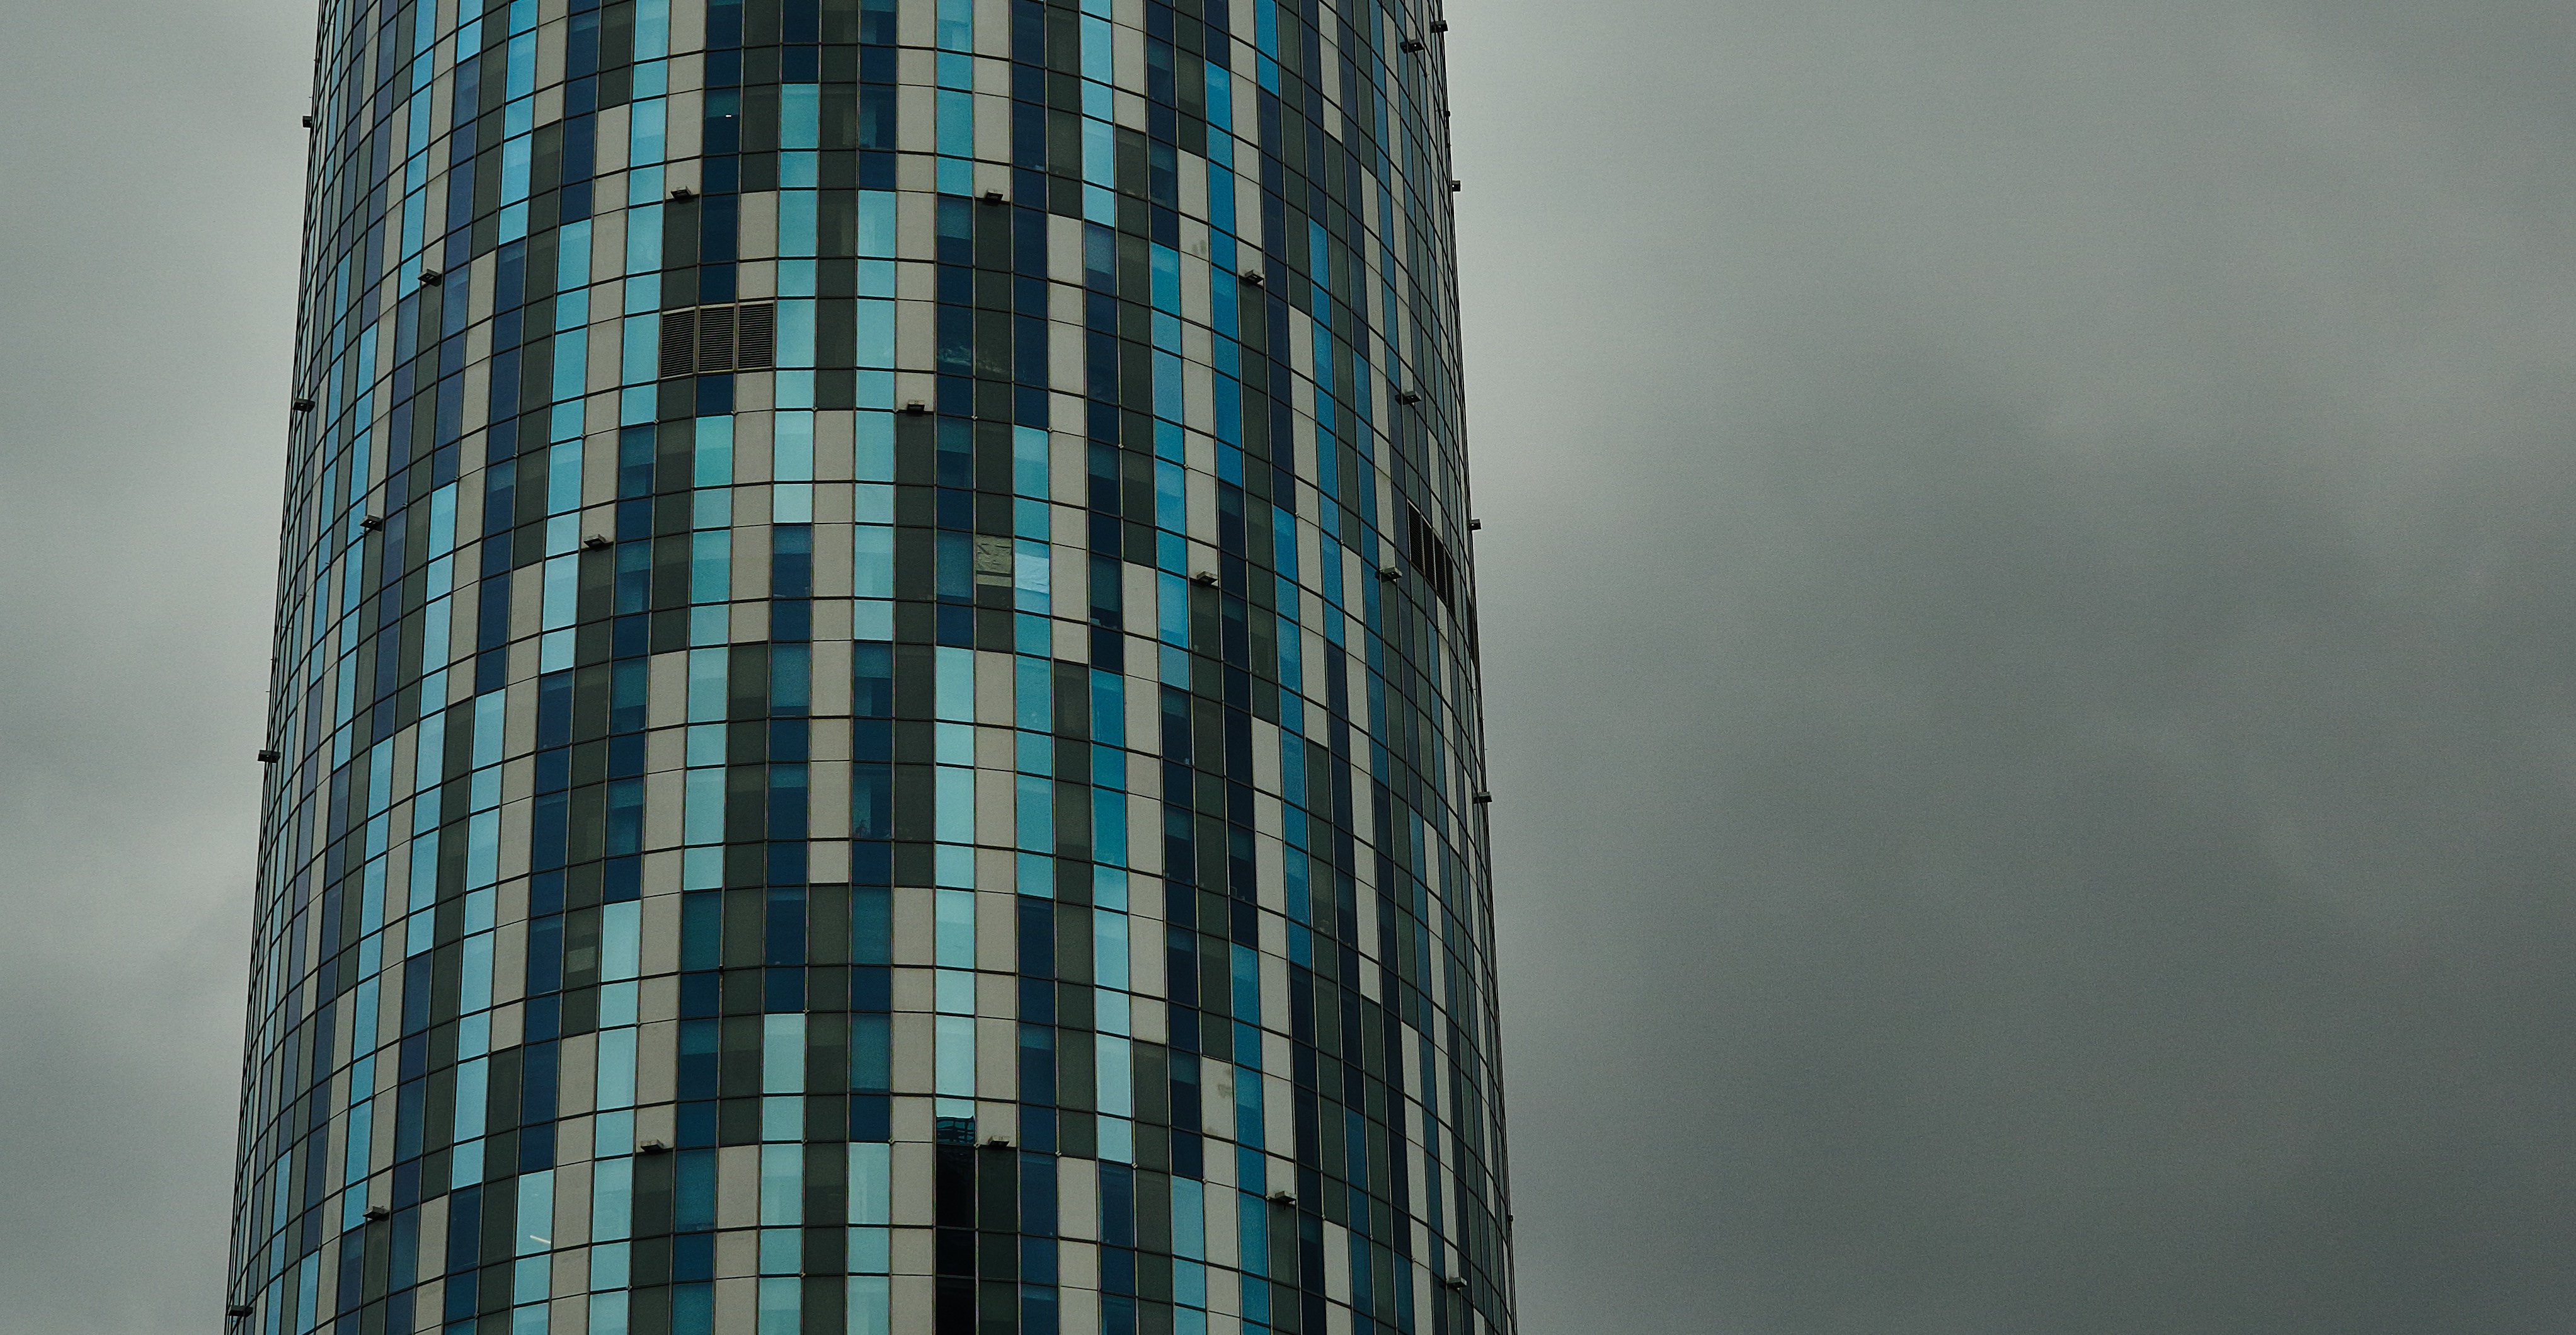
architecture, building, skyscraper, line, reflection, tower, landmark, facade, blue, tower block, symmetry, metropolis, urban area